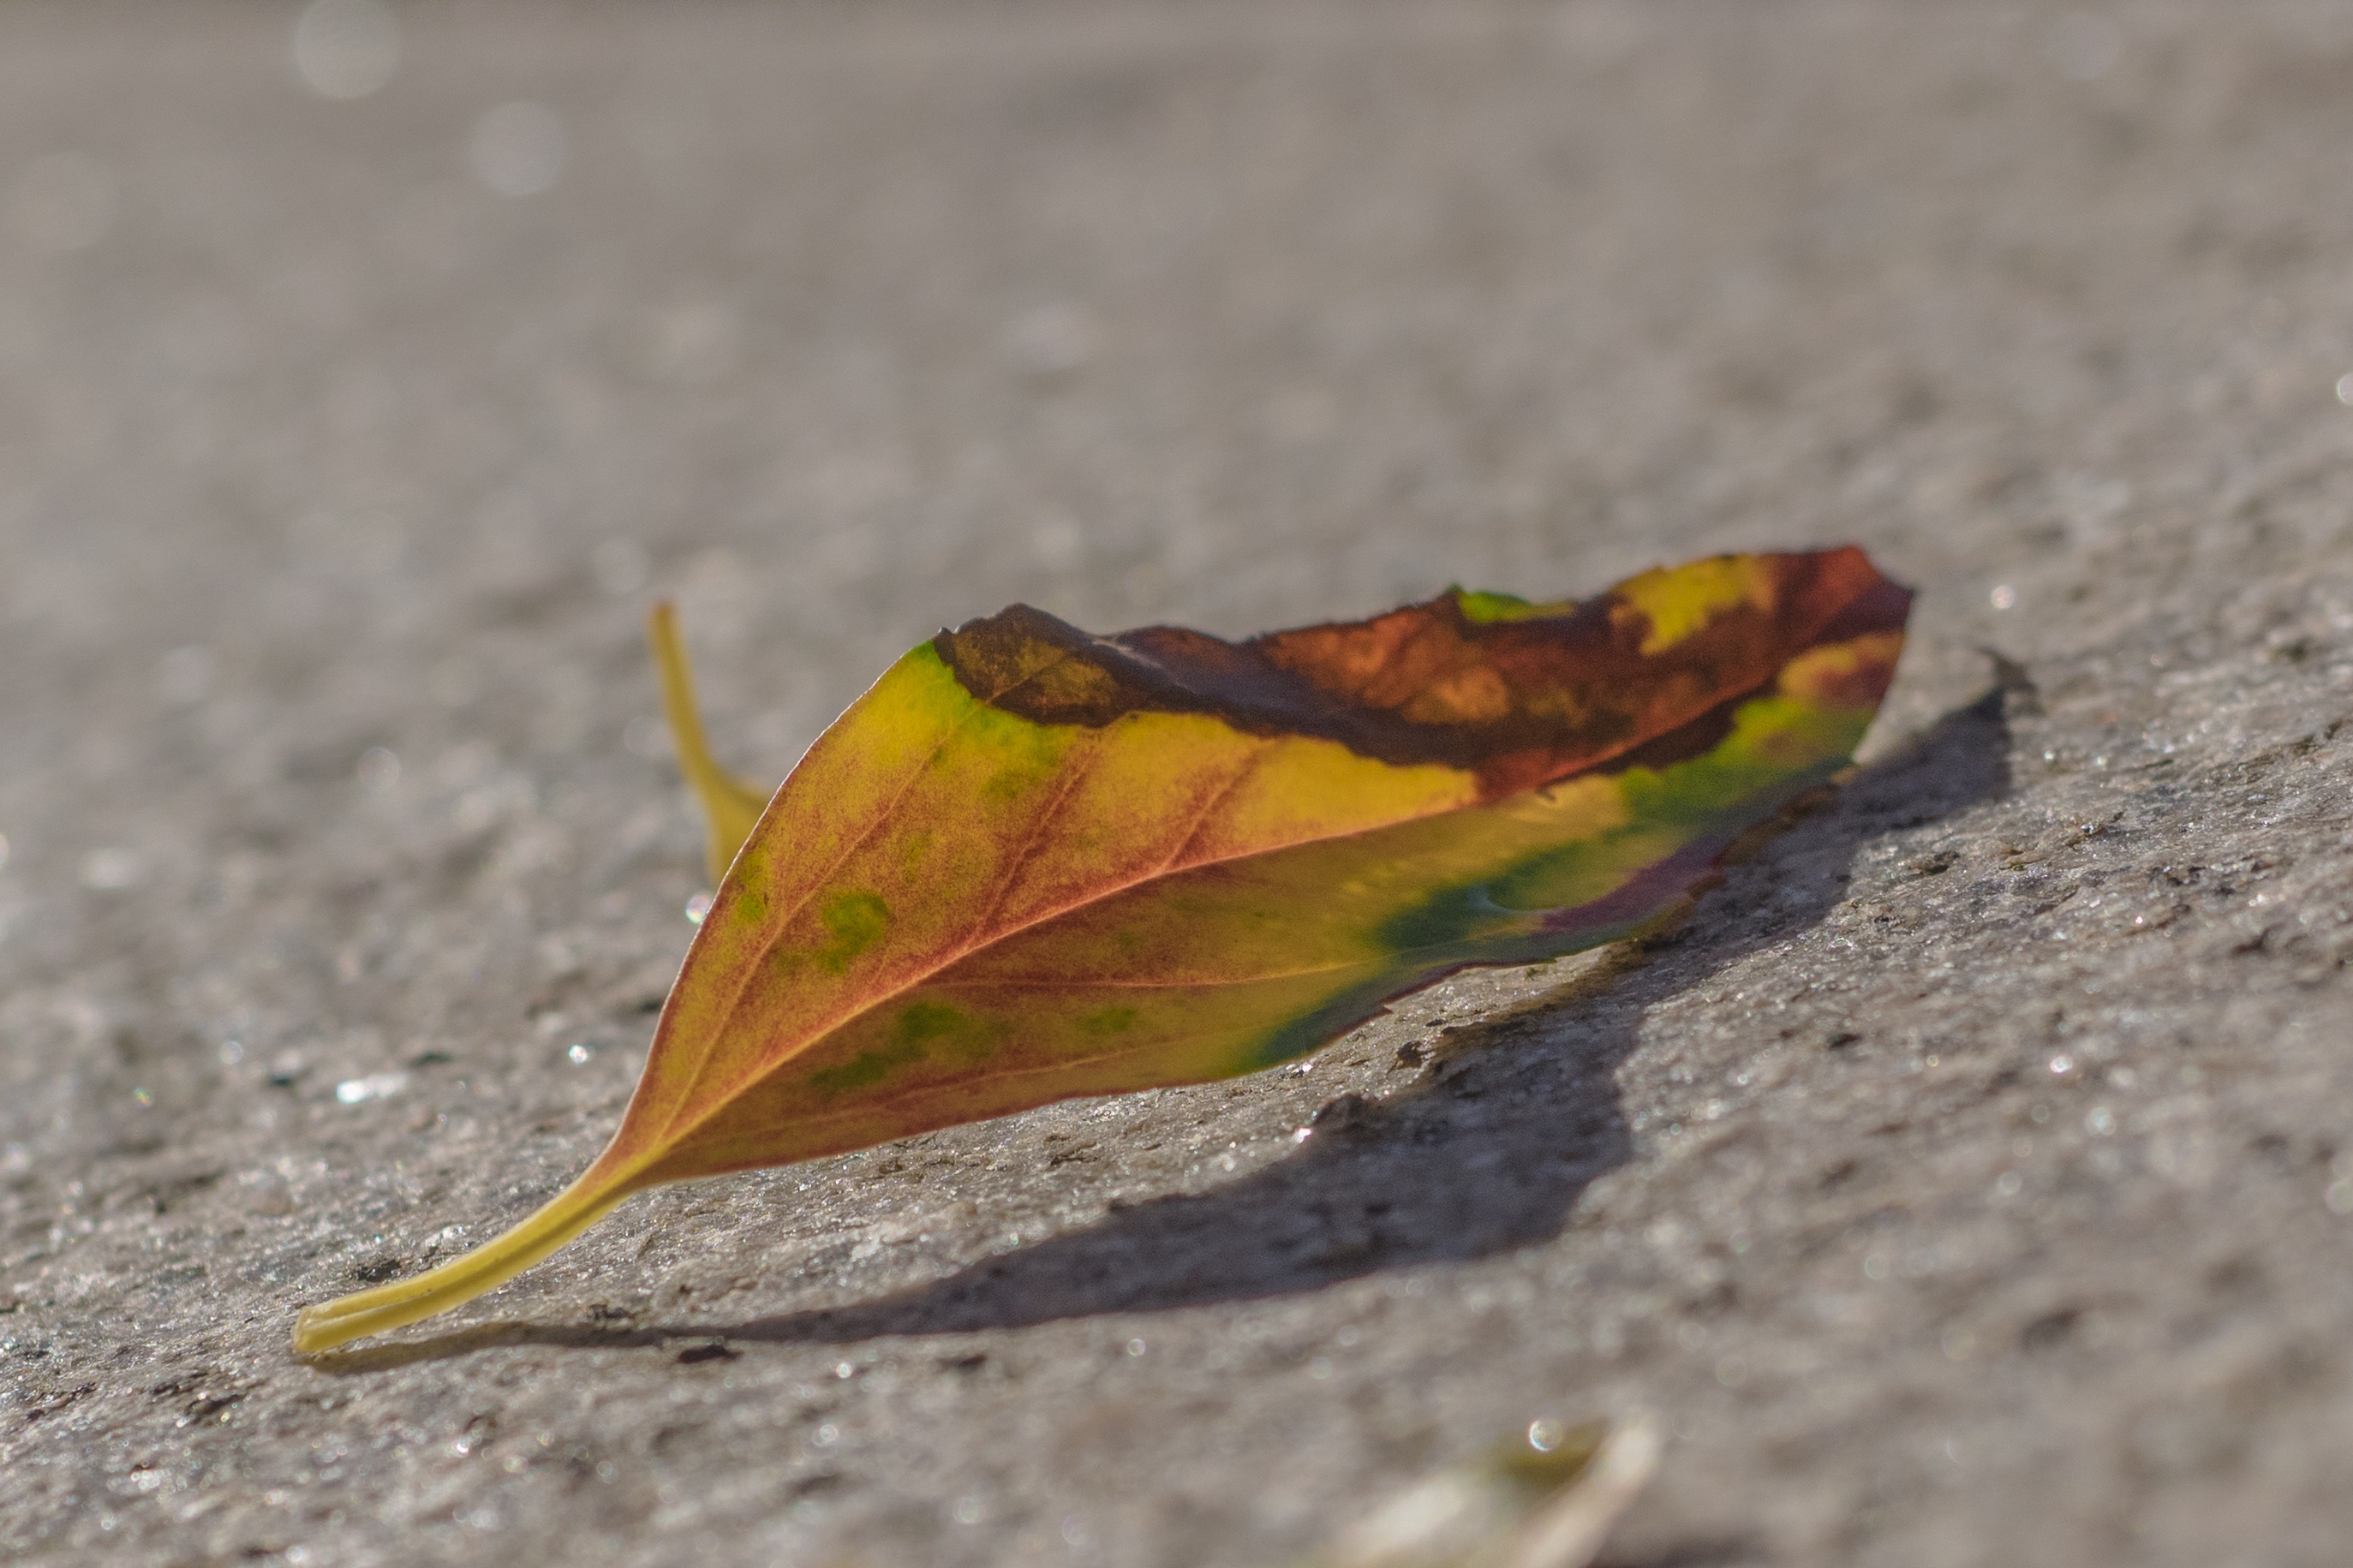
nature, plant, leaf, flower, asphalt, green, insect, autumn, soil, yellow, flora, fauna, invertebrate, close up, leaves, away, golden autumn, macro photography, plant stem, moths and butterflies